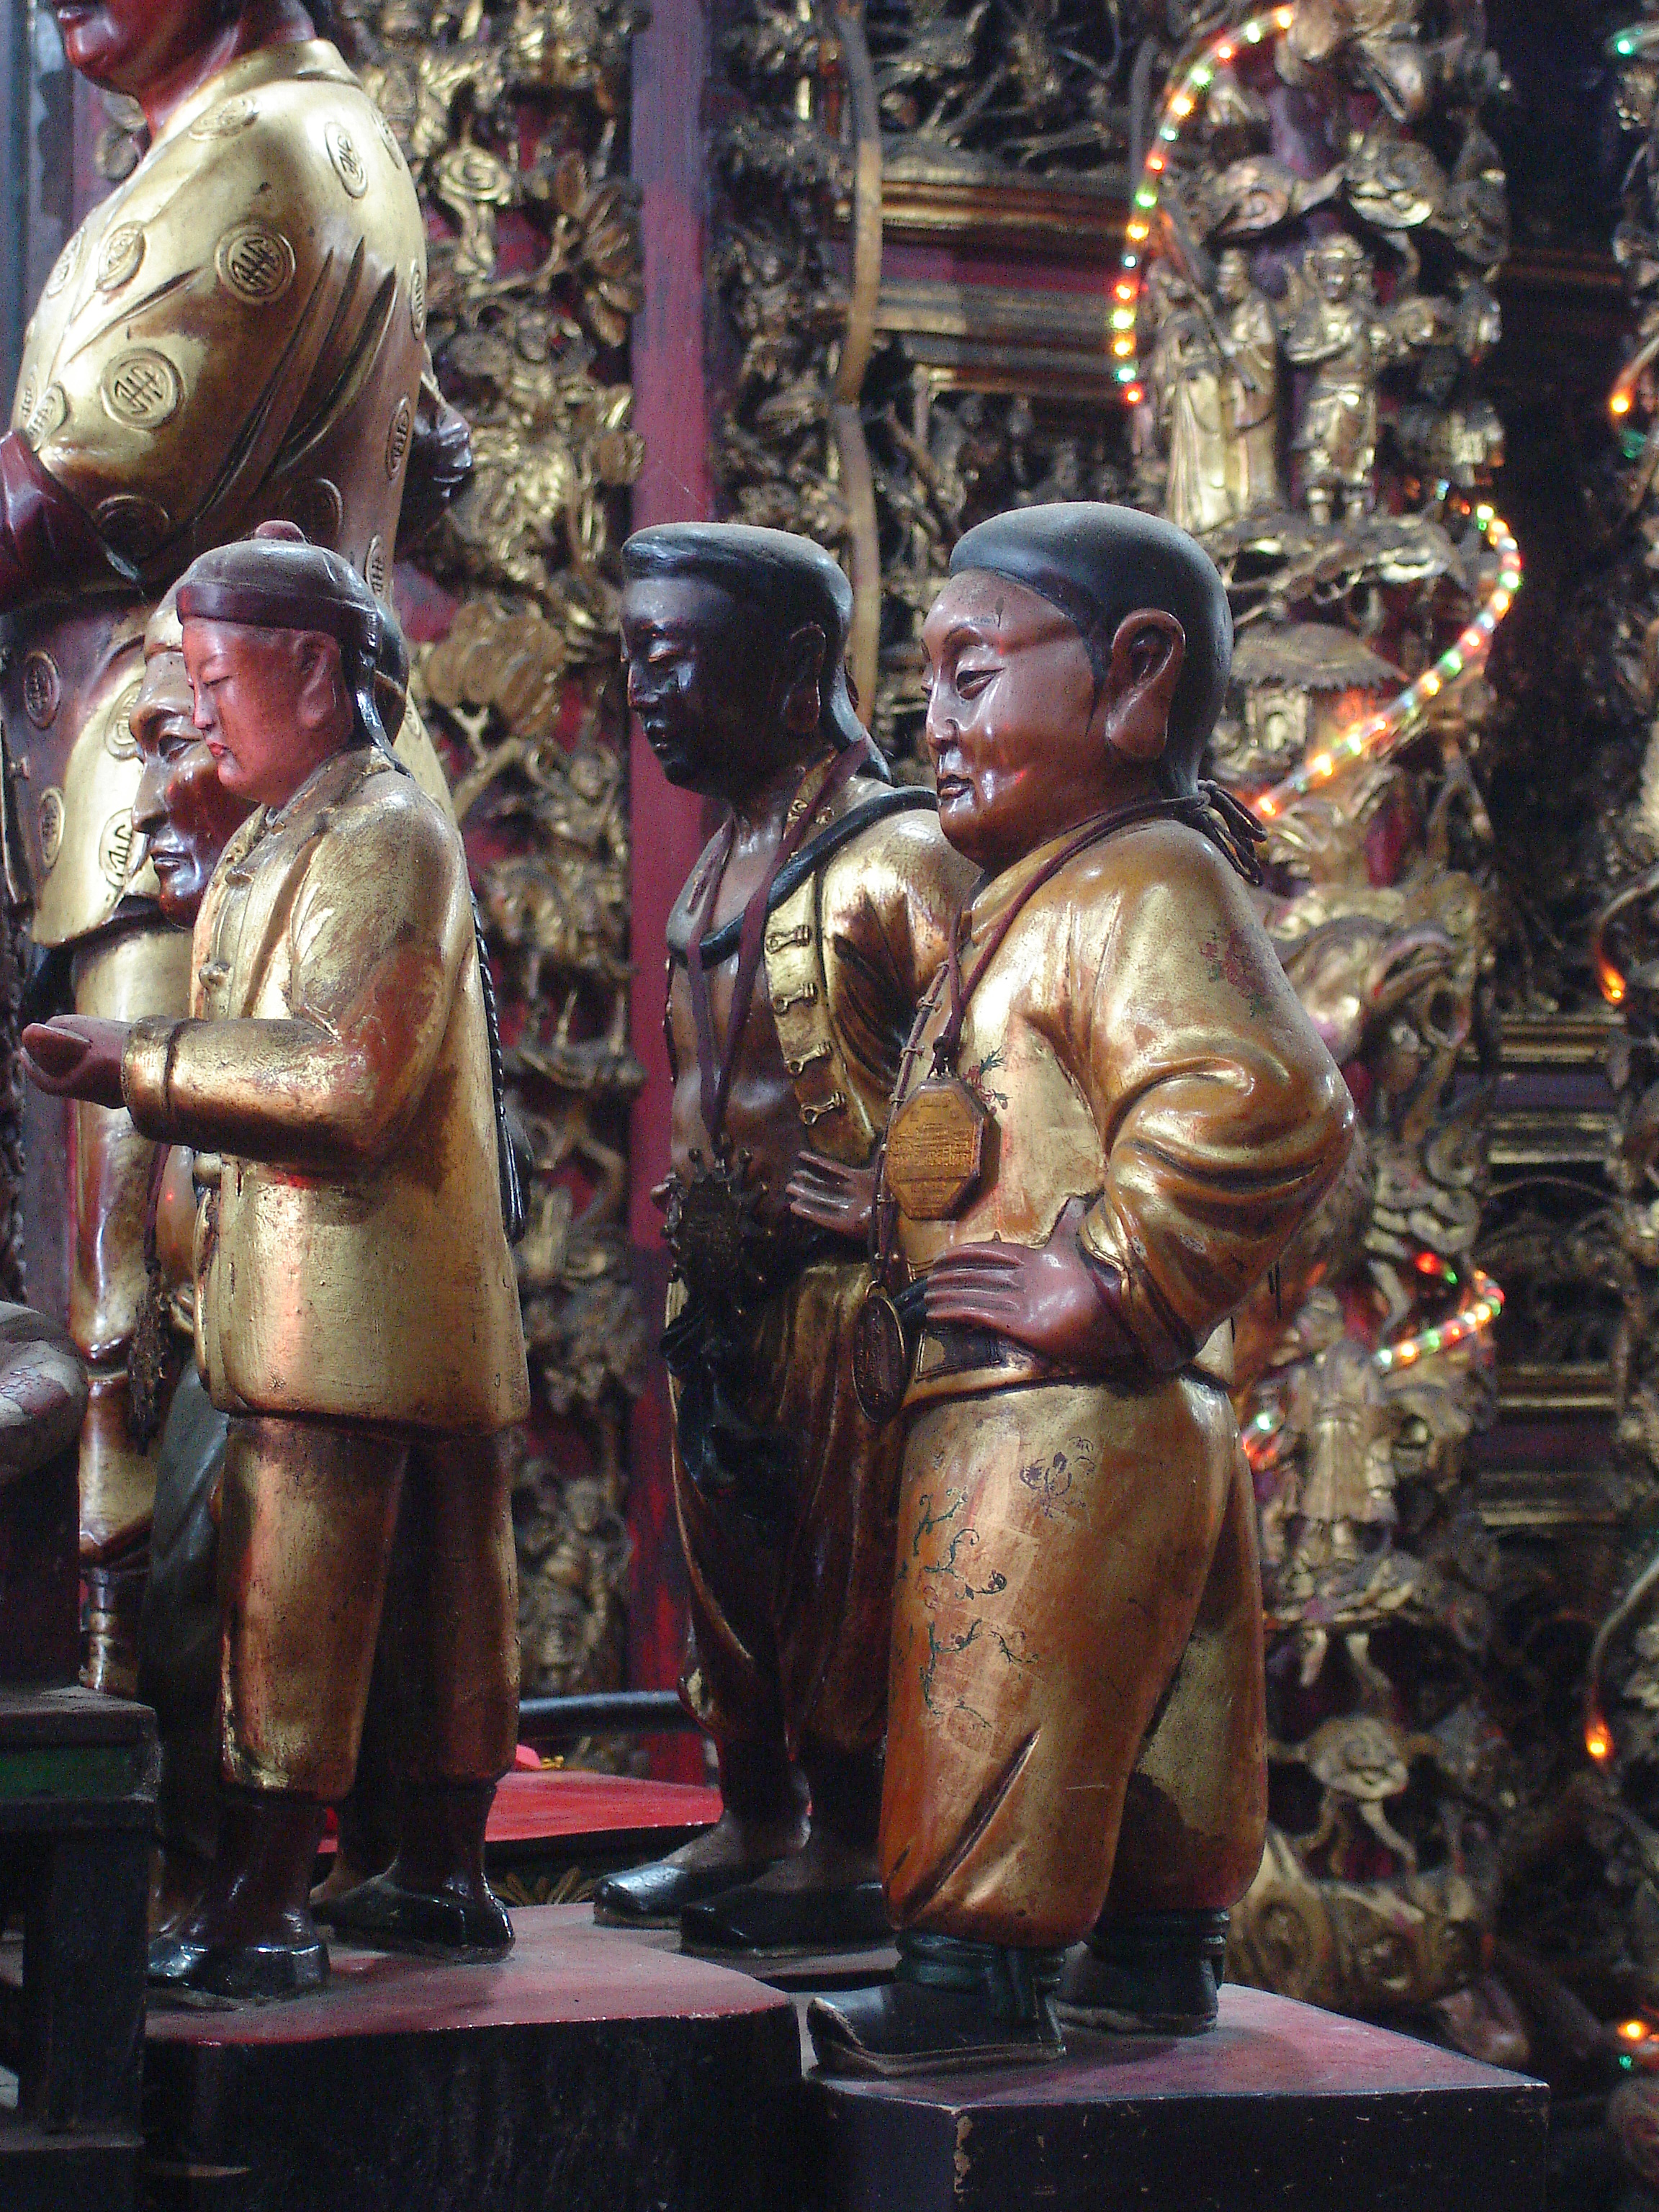
sculpture, hero, wood sculpture, temple, taiwan, bali, statue, art, carving, bronze sculpture, place of worship